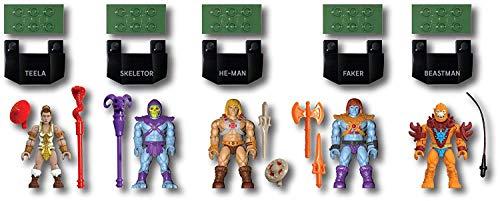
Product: Mega Construx Heroes Battle of Eternia Collection
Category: Toys & Games | Toy Figures & Playsets | Action Figures
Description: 5 highly collectible, super-poseable, Master of the Universe micro action figures.
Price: $10.19
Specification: ProductDimensions:1.4x10.3x8inches|ItemWeight:4.8ounces|ShippingWeight:4.8ounces(Viewshippingratesandpolicies)|ASIN:B07FWM3279|Itemmodelnumber:GDV86|Manufacturerrecommendedage:8-12years